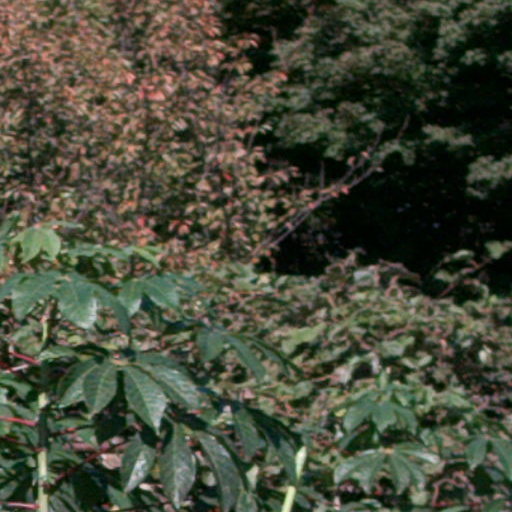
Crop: cassava